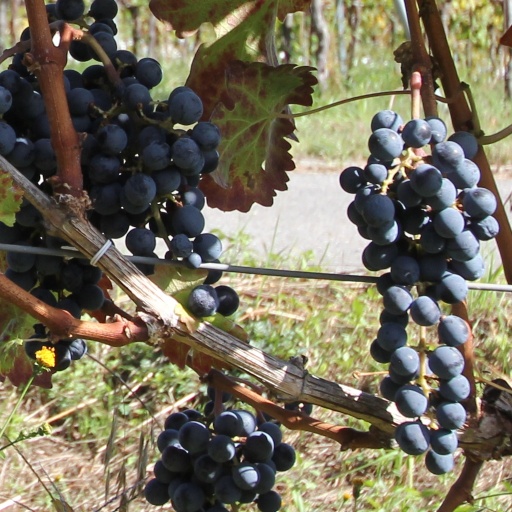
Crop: grape